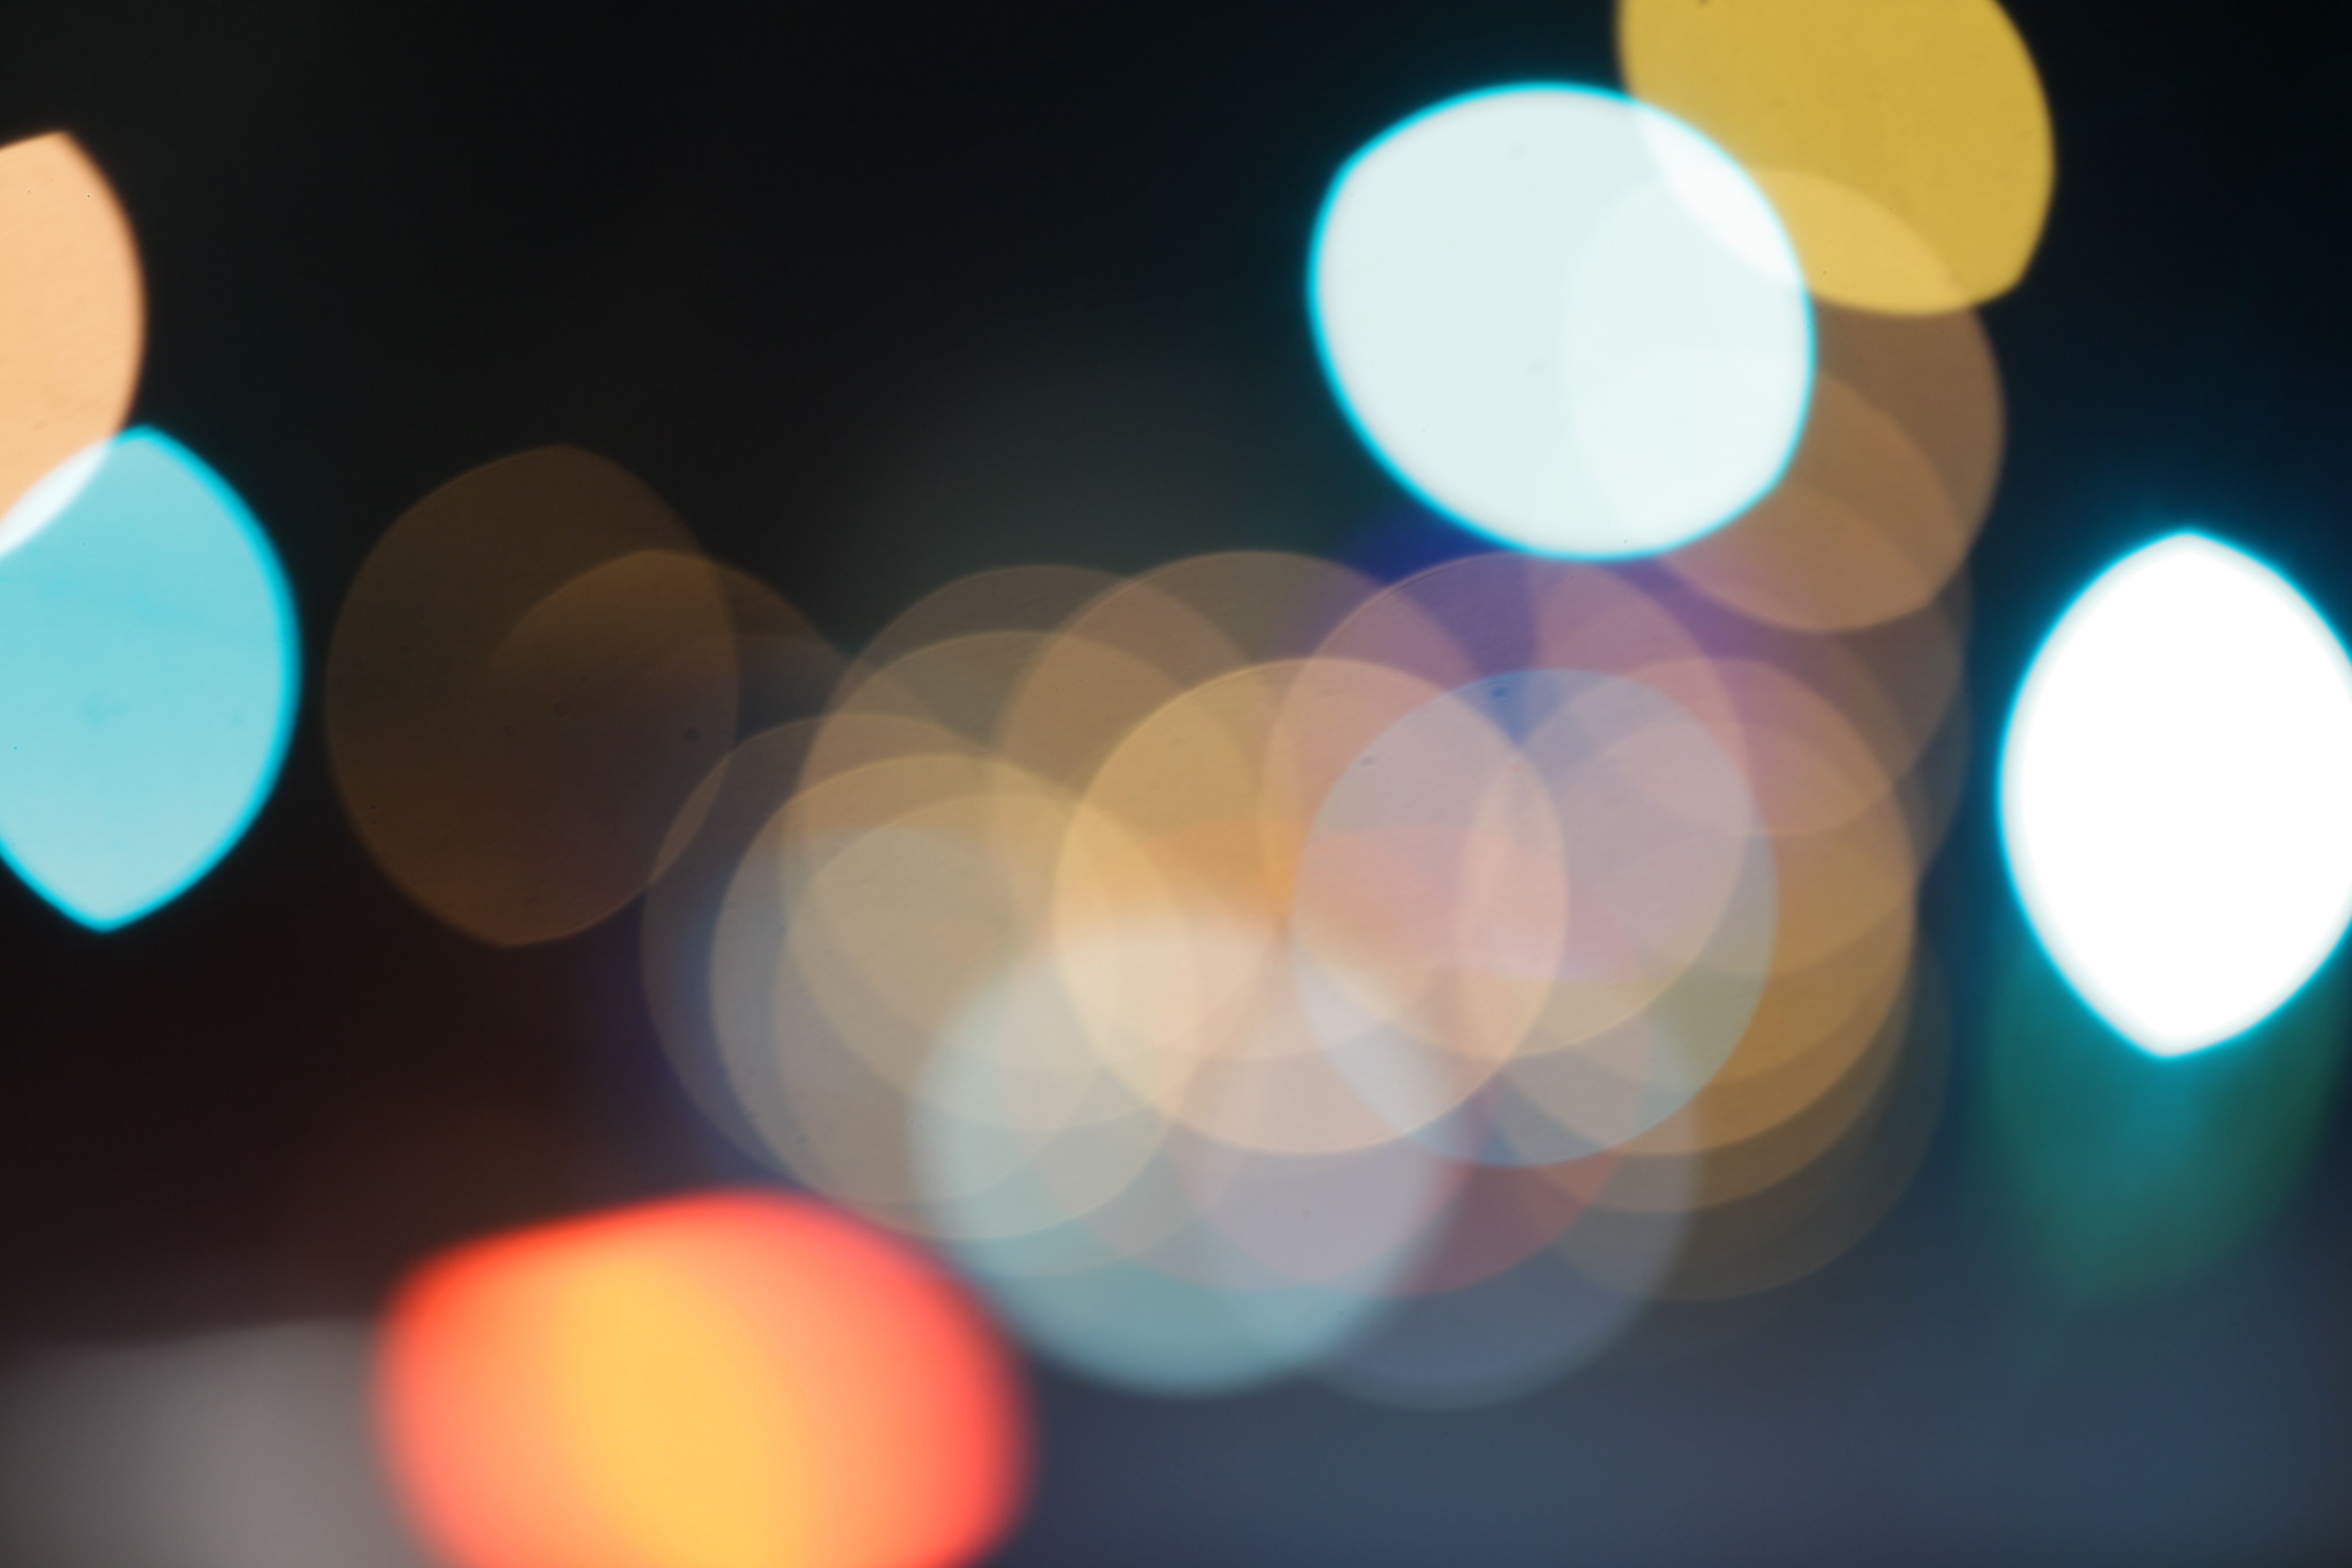
light, bokeh, sunlight, texture, number, city, reflection, red, color, space, darkness, blue, lighting, circle, lens flare, lights, colors, focus, background, design, circular, ball, lamps, sphere, circles, shape, effect, fuzzy, macro photography, out of focus, colored balls, atmosphere of earth, computer wallpaper